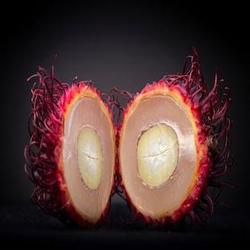
Label: Rambutan